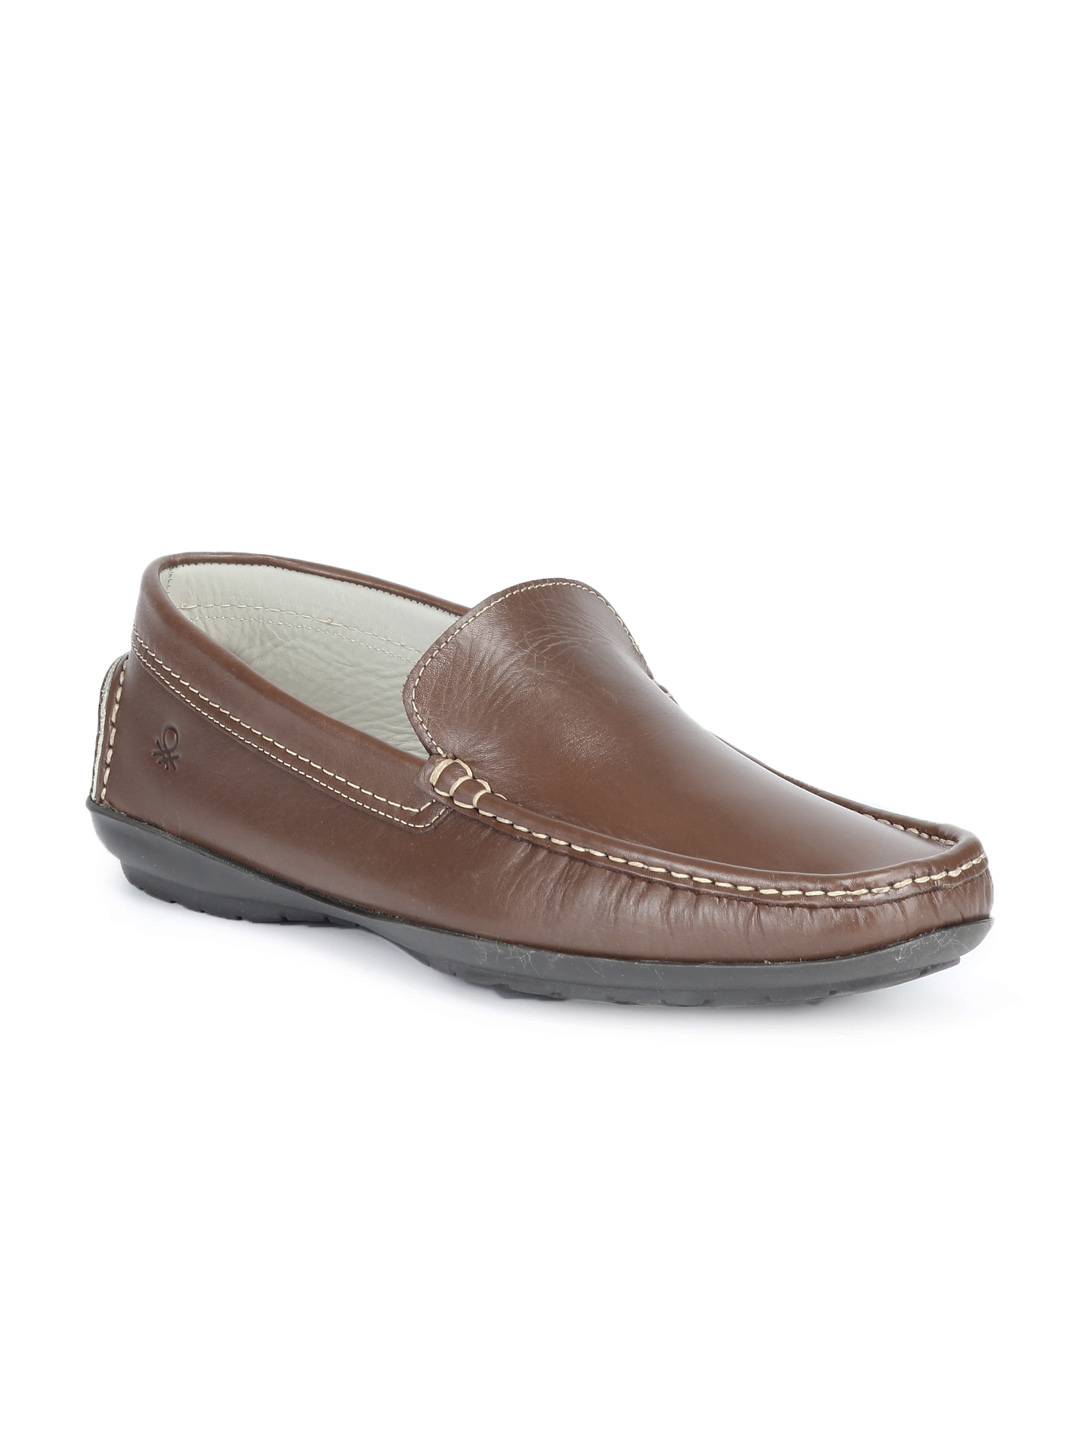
United Colors of Benetton Men Brown Shoes
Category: Footwear / Shoes / Casual Shoes
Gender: Men
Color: Brown
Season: Summer 2012
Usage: Casual